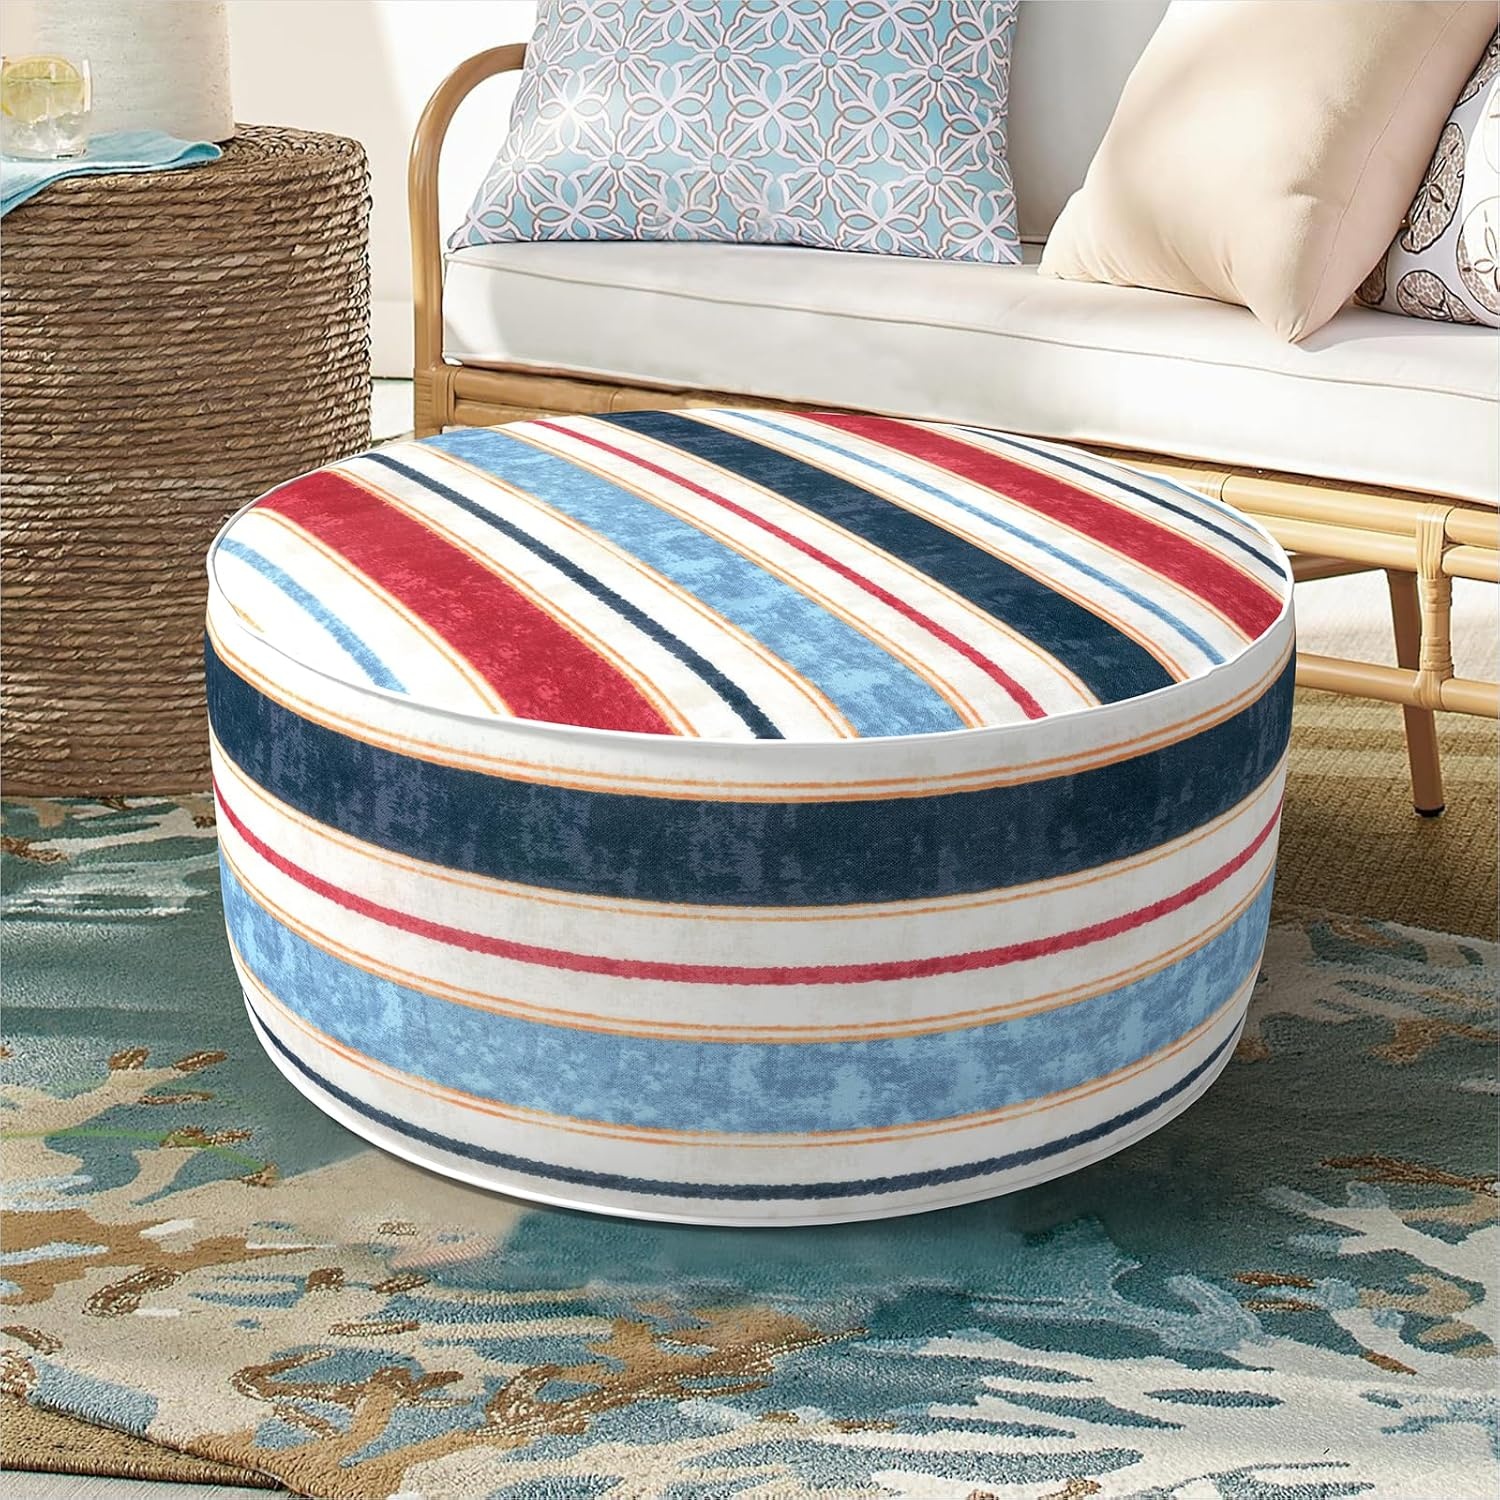
Inflatable Ottoman Stool D21 xH9 for Outdoor/Indoor Use, Water Repellent Patio Foot Rest Stool with Portable Handle,Round Pouf Ottoman Suitable for Garden,Deck and Camping - Stripe Red Blue
Overview Product Dimensions : 21"D x 21"W x 9"H Color : Stripe Red Blue Brand : DYTXIII Fabric Type : Polyester Base Material : Polyester Frame Material : Polyester Seat Height : 9 Inches Assembly Required : Yes Size : 21"D x 21"W x 9"H Manufacturer : DYTXIII Top Material Type Polyester : Base Type Pedestal : Top Material Type Polyester : Base Type Pedestal Shape Round : Item Weight 1.59 Pounds : Shape Round : Item Weight 1.59 Pounds About this item 【PACKAGE INCLUDING】 - Foot pump not included and it NEEDS to be purchased SEPARATELY. The package contains one thick PVC explosion-proof liner inflatable ottoman inner with dimension D21 x H9 and one printed inflatable footrest stool cover 【SAFETY COMES FIRST】 - The high-quality PVC liner ensures exceptional durability against tears and punctures. This outdoor ottoman is lightweight enough for you to carry, Also it can support up to 300 pounds. It provides both comfort and a sense of security, even when you sit on it 【PORTABLE DESIGN】 - The inflatable footrest stool features a convenient handle on the side and a zipper at the bottom, ensuring ease of use. Its lightweight and foldable design enhances portability, making it an ideal companion for travel, RV trips, and camping adventures 【SUN FASTNESS & WATER REPELLENT】 - The cover is fabricated from polyester fabric with a high UV-resistant coating to guarantee not fade over 1000 hours under the sunlight, which can endure for several seasons. The water repellent property is equivalent to 95% waterproof, keeps rain out, and enables any water or stains to be wiped off effortlessly. Not recommended in heavy rain 【EASY to INFLATE】 - Begin by placing the inflatable component into the cover prior to inflation. Utilize the foot pump to inflate it to approximately two-thirds of its size, then zip the cover halfway. Continue inflating until fully expanded and securely zip it closed. Ensure that the valve is properly sealed
Brand: DYTXIII
Category: Furniture > Outdoor Furniture > Outdoor Ottomans > Poufs